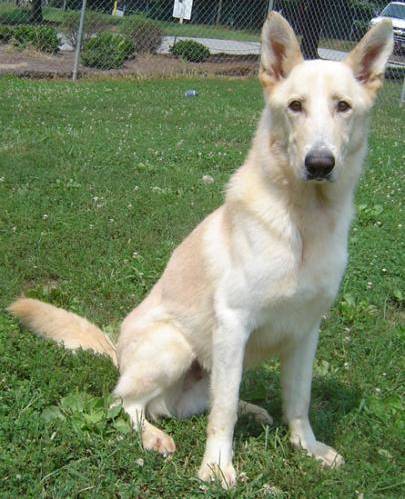
Label: dog